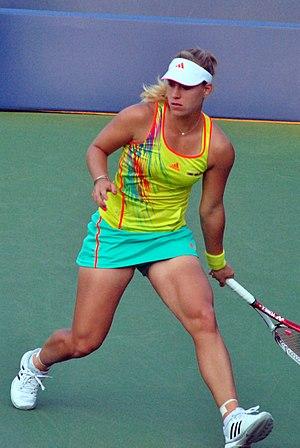
Angelique Kerber, née le 18 janvier 1988 à Brême, est une joueuse de tennis professionnelle allemande.